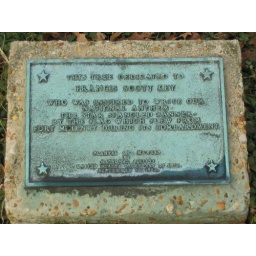
the tree is gone but sign remains - biked by there today - new trees!